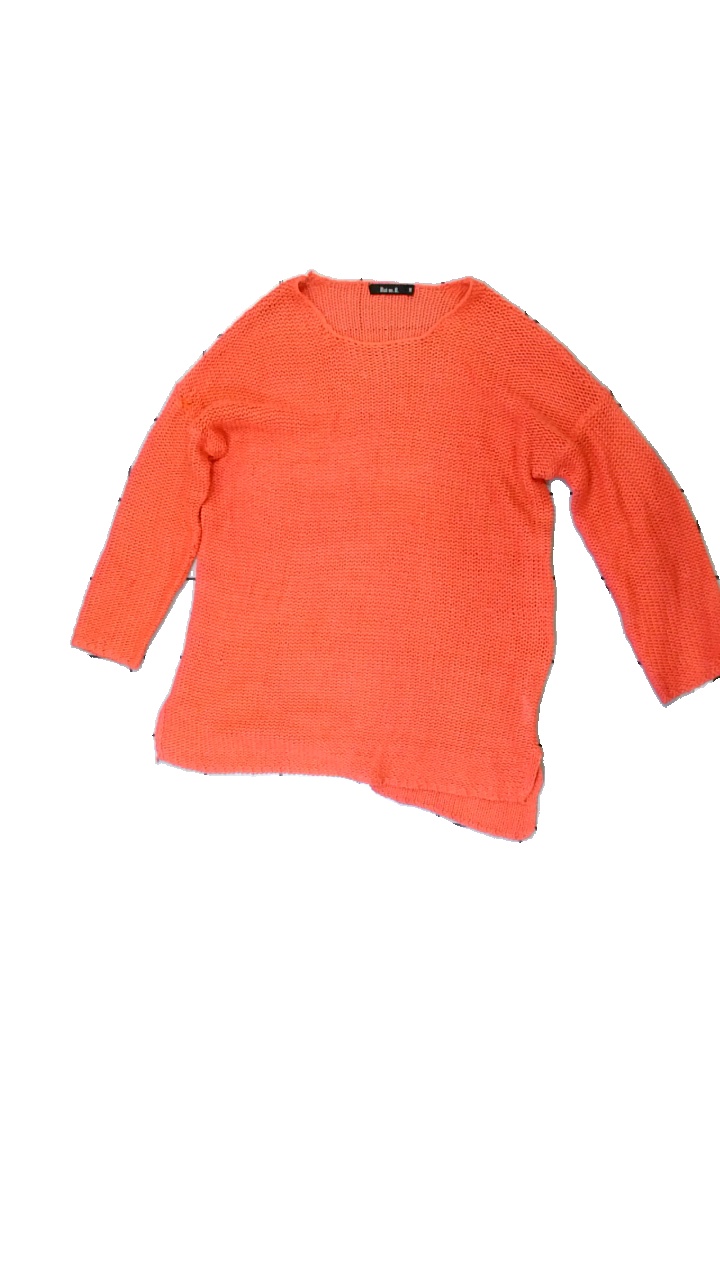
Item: Sweater (Ladies)
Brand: Rut.m.fl.
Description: Knittted sweater
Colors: Pink
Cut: Regular, C-collar
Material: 100% Acryl
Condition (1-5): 2
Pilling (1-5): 2
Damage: pulled thread
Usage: Export
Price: <50